Pak Kwang-ryong

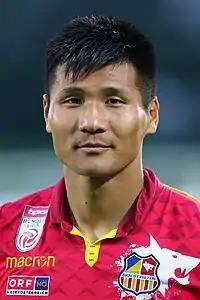
Pak with SKN St. Pölten in 2018

Pak Kwang-ryong (born 27 September 1992) is a North Korean professional footballer who plays as a forward.